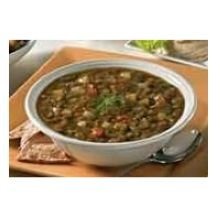
Item Name: Blount Organic Lentil and Chickpea Soup, 4 Pound -- 4 per case.
Bullet Point: Ships frozen, CANNOT be cancelled after being processed.
Product Description: Blount Organic Lentil and Chickpea Soup, 4 Pound -- 4 per case. This hearty organic soup features lentils, chickpeas and tomatoes simmered in a herbed stock with select vegetables.
Value: 4.0
Unit: Count

Price: 124.42